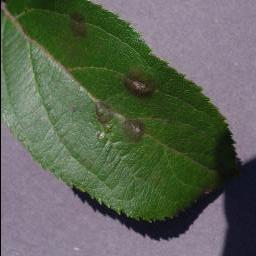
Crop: apple
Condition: scab